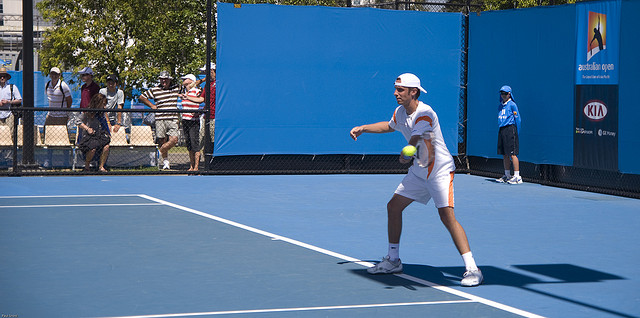
một nam vận động viên tennis đang dùng vợt để đánh bóng